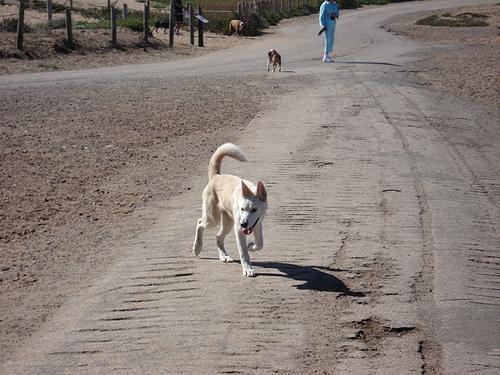
Siberian_husky